Lithgow House

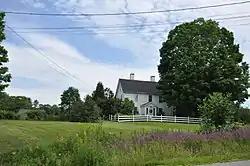

The Lithgow House is a historic house on Blinn Hill Road in Dresden, Maine. Built about 1819, it is a little-altered Federal period house, distinctive for an extremely unusual floor plan. It was listed on the National Register of Historic Places in 1985.